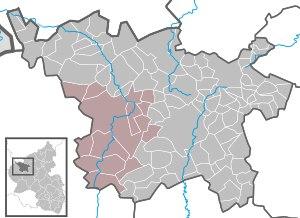
Kelberg est une Verbandsgemeinde de l'arrondissement de Vulkaneifel dans la Rhénanie-Palatinat en Allemagne. Le siège de cette Verbandsgemeinde est dans la ville de Kelberg.